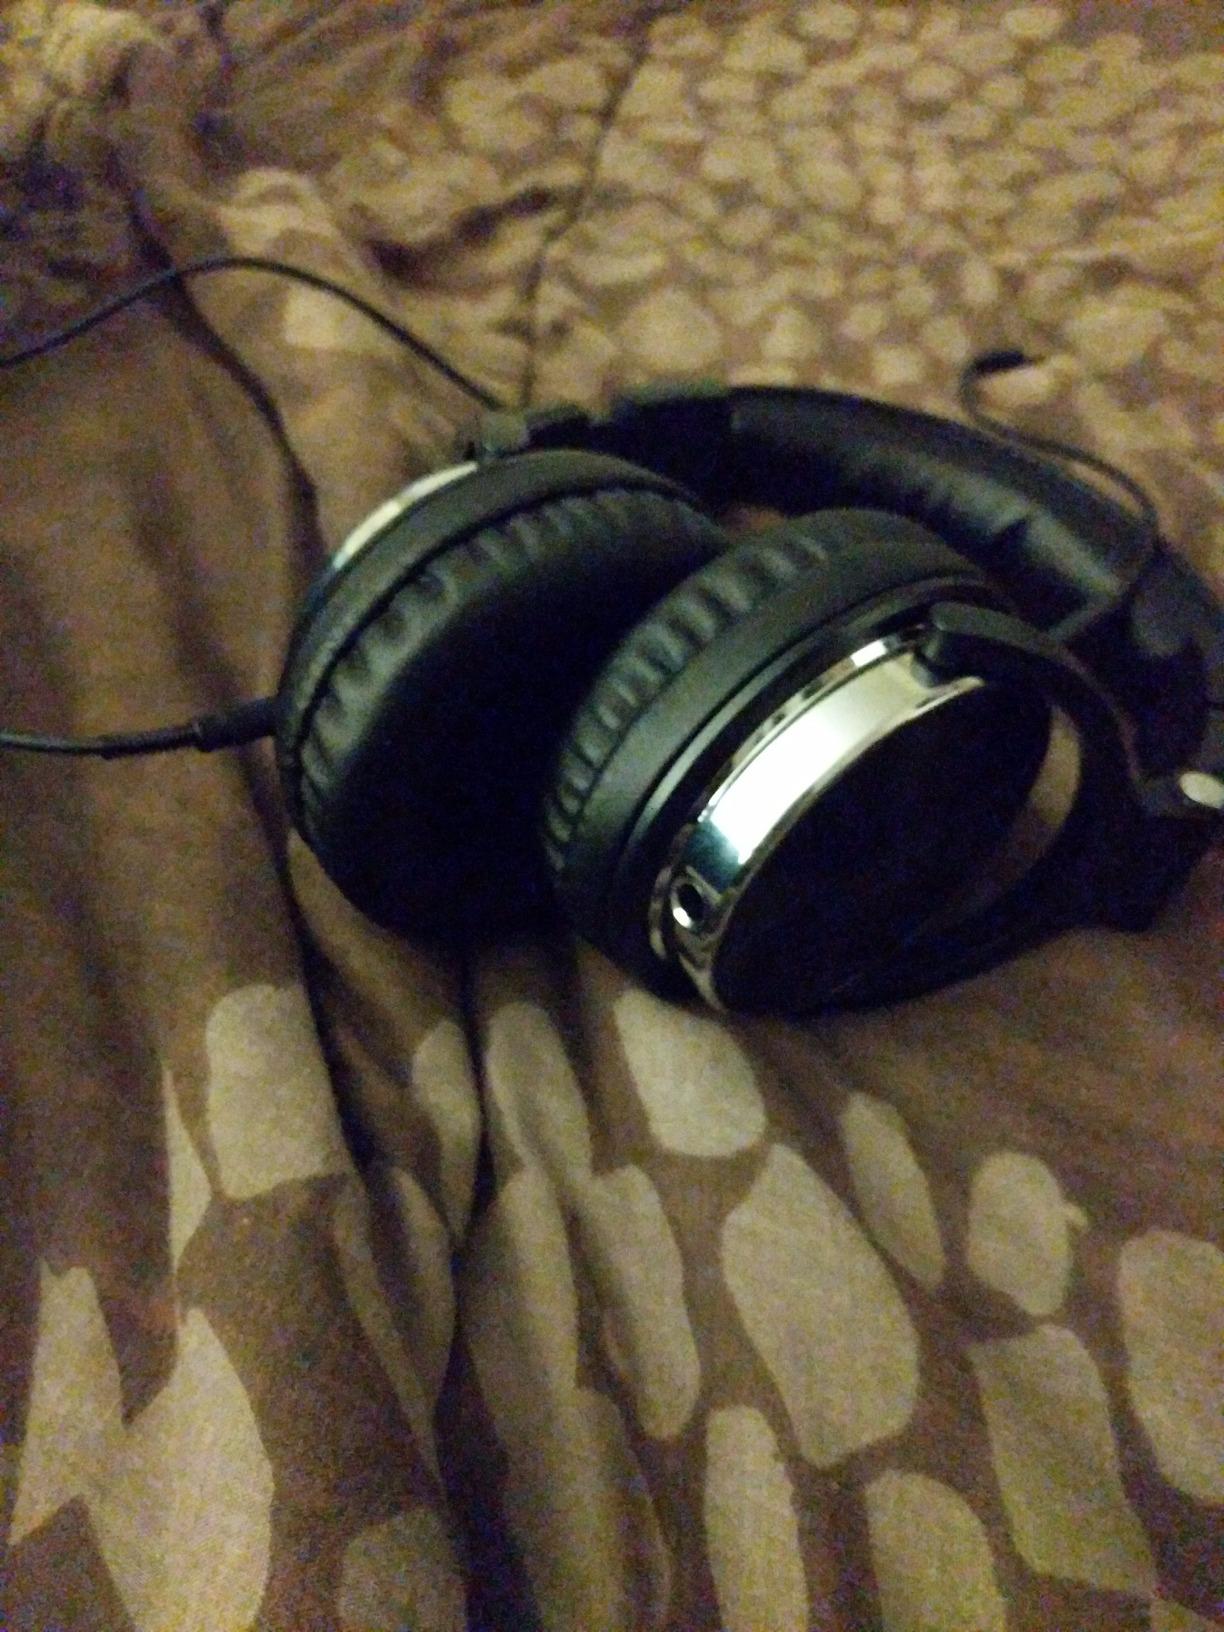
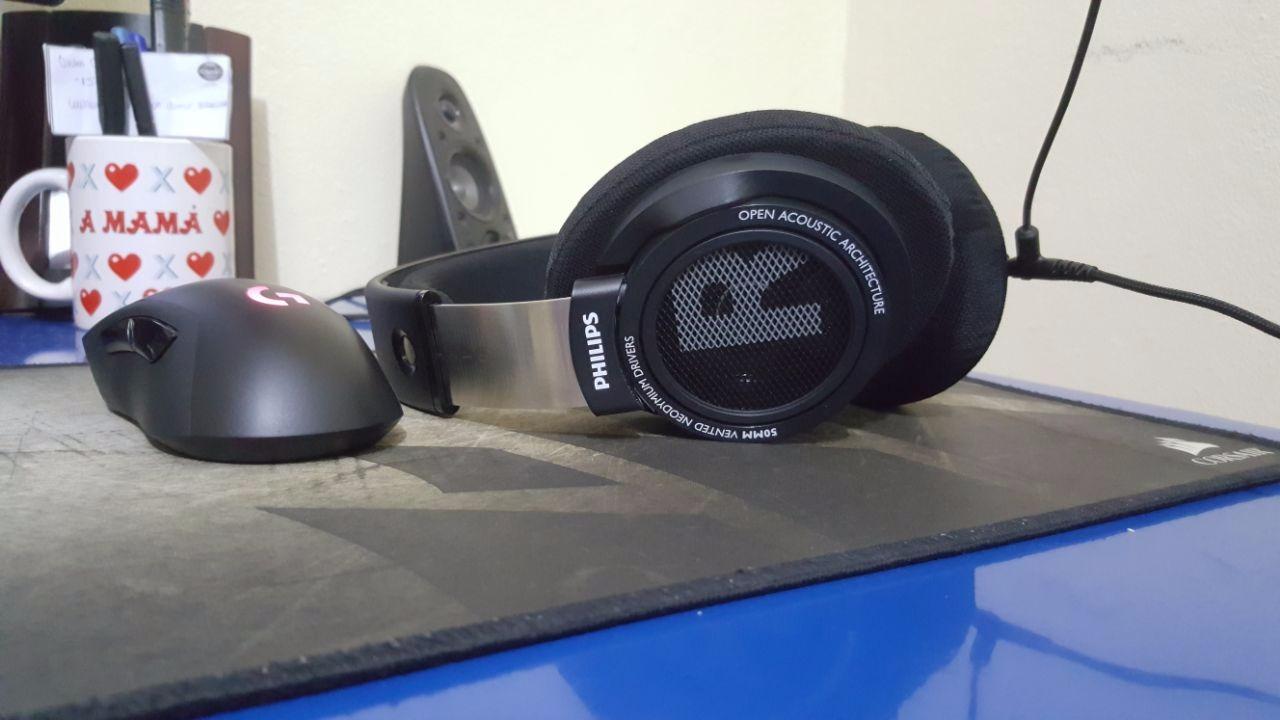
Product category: headphones
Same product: no